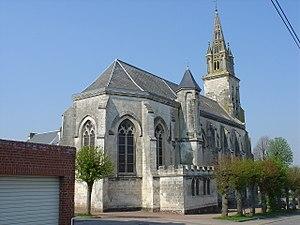
Église de Lozinghem